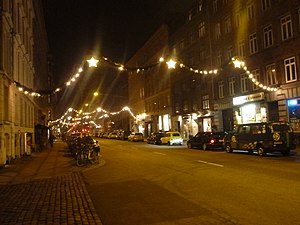
Nordre Frihavnsgade
Granguirlander er en fast tradition i gaden i december.
Nordre Frihavnsgade er en gade på Østerbro i København. Den går fra trafikknudepunktet Trianglen i sydvest til Østbanegade i nordøst.